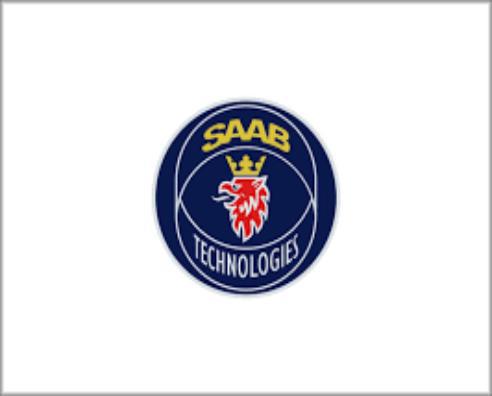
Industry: Transportation